G. Ross Roy

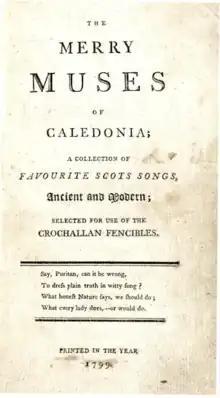
"Merry Muses of Caledonia" (1799) from the G. Ross Roy Collection

As a boy, Ross had visited Scotland and been introduced to the writings of the Scottish poet Robert Burns (1759-1796) by his grandfather, W. Ormiston Roy, an avid Burns and Whitman collector. When in college he lived with his grandfather and further developed his literary interests. Ross Roy's early scholarship was in comparative literature, on the French reception of Walt Whitman, and his first books were on Canadian poetry. His first published articles on Burns concerned the French reception and translation of Burns's poetry, but from the mid-1960s onwards, aside from his editorial work, almost all his scholarship related to Burns. His major achievement, over twenty-five years in the making, was a full revision of the collected "Letters of Robert Burns", published by Clarendon Press in 1985, which recollated previously known letters against manuscript, expanded some letters that had previously been published in incomplete texts, and added some thirty additional letters. A second notable contribution was his full description and dating in 1965 of the first edition of Burns's collection "The Merry Muses of Caledonia" (1799), and his editing of the first facsimile of the 1799 edition for the University of South Carolina Press in 1999. A volume of his selected essays about Burns was published in 2018, and a full list of his publications was included in the festschrift presented to him in 2012 (a list of addenda through 2015 was included in his "Selected Essays," 2018). For his contributions to Burns studies, he was elected in 1987 as an honorary president of the Robert Burns World Federation. He was also elected an honorary member (only the third since 1896) of the Burns Club of Atlanta.